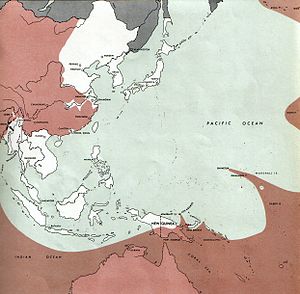
Atlas of the World Battle Fronts / 1944 / Marts 1944 / 15.
Stillehavskrigen
Public domainet Atlas of the World Battle Fronts in Semimonthly Phases to August 15 1945 var et dokument produceret for Chief of Staff der hørte under United States Army i 1945.